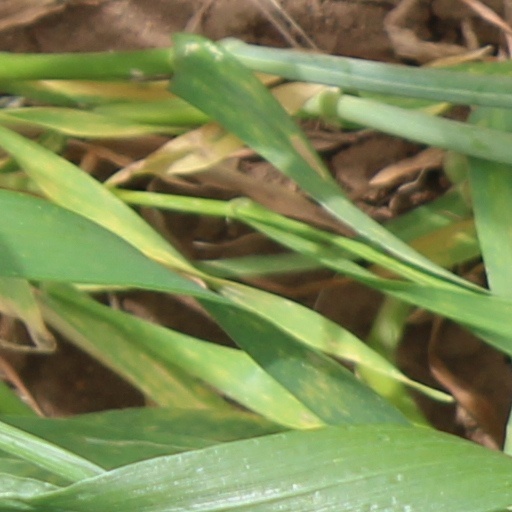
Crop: wheat